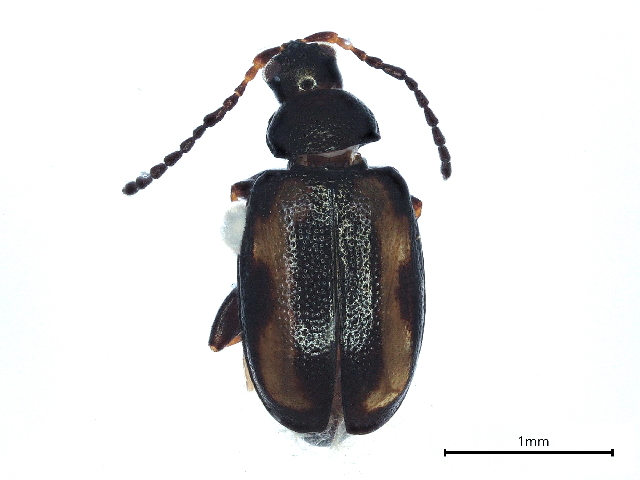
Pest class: striped_flea_beetle